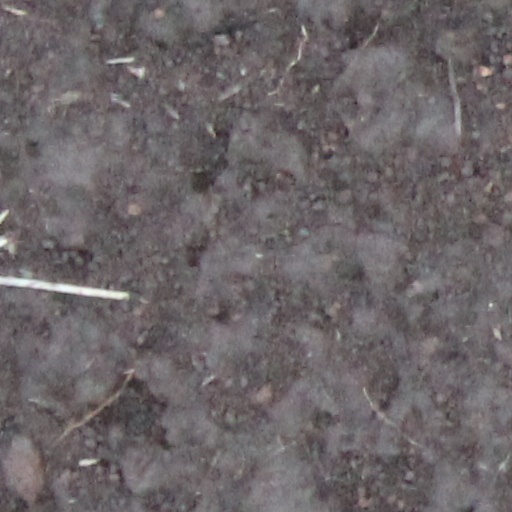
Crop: wheat